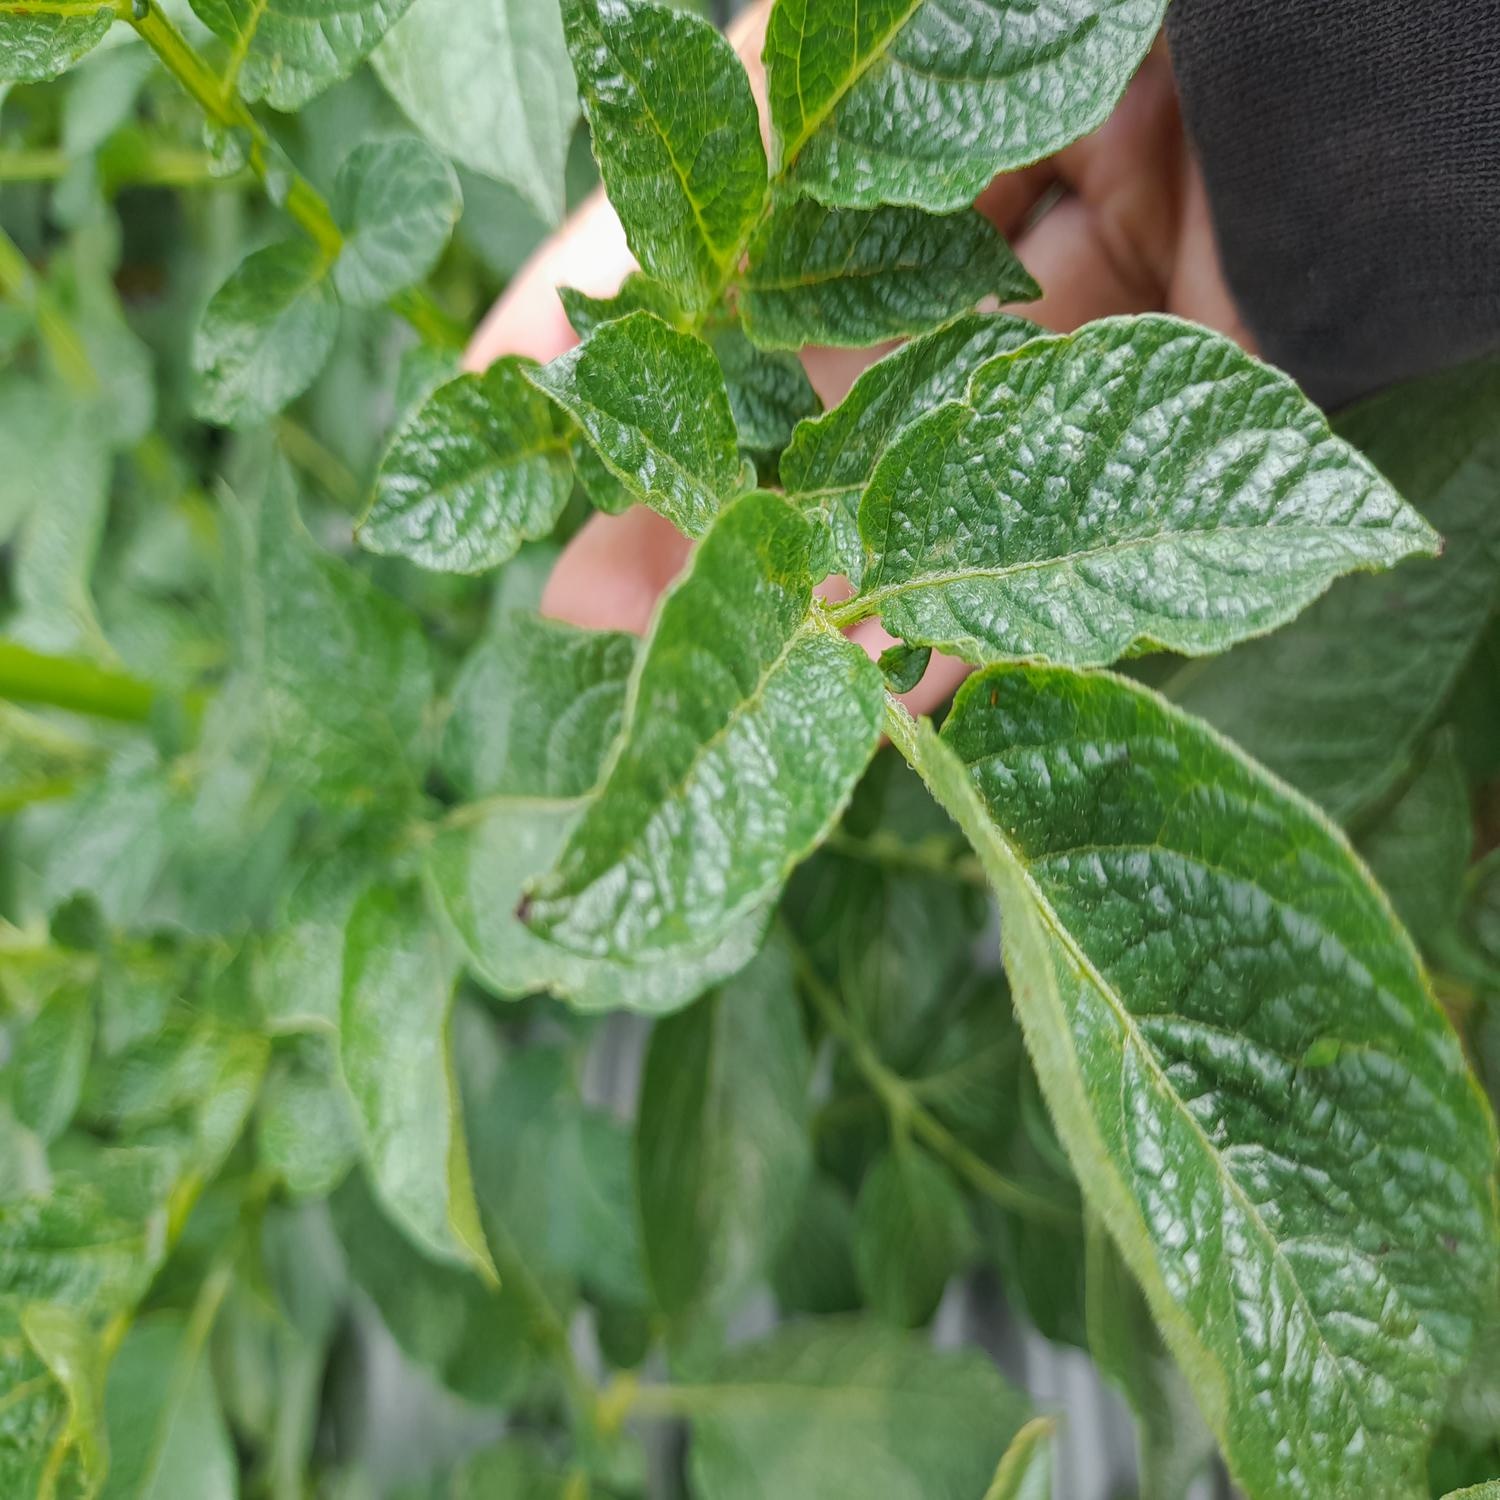
Etiqueta: Virus